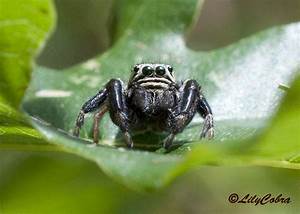
Label: spider